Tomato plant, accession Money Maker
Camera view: bottom (45 deg); turntable rotation: 120 degrees
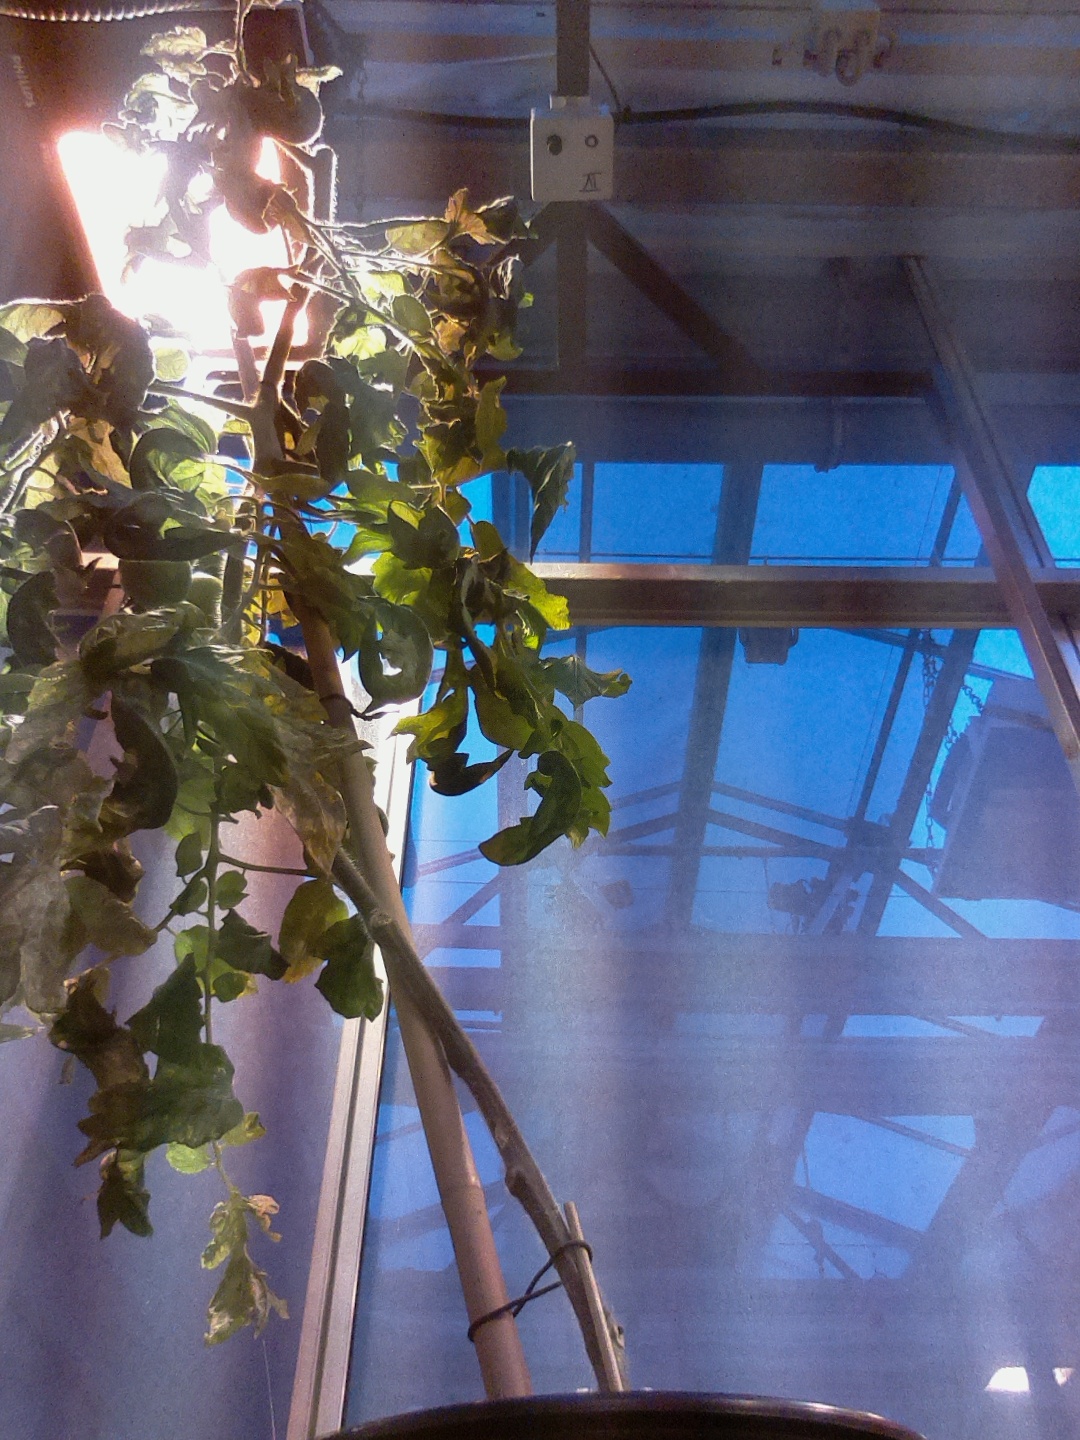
BBCH growth stage 76: 60%-70% of final fruit size